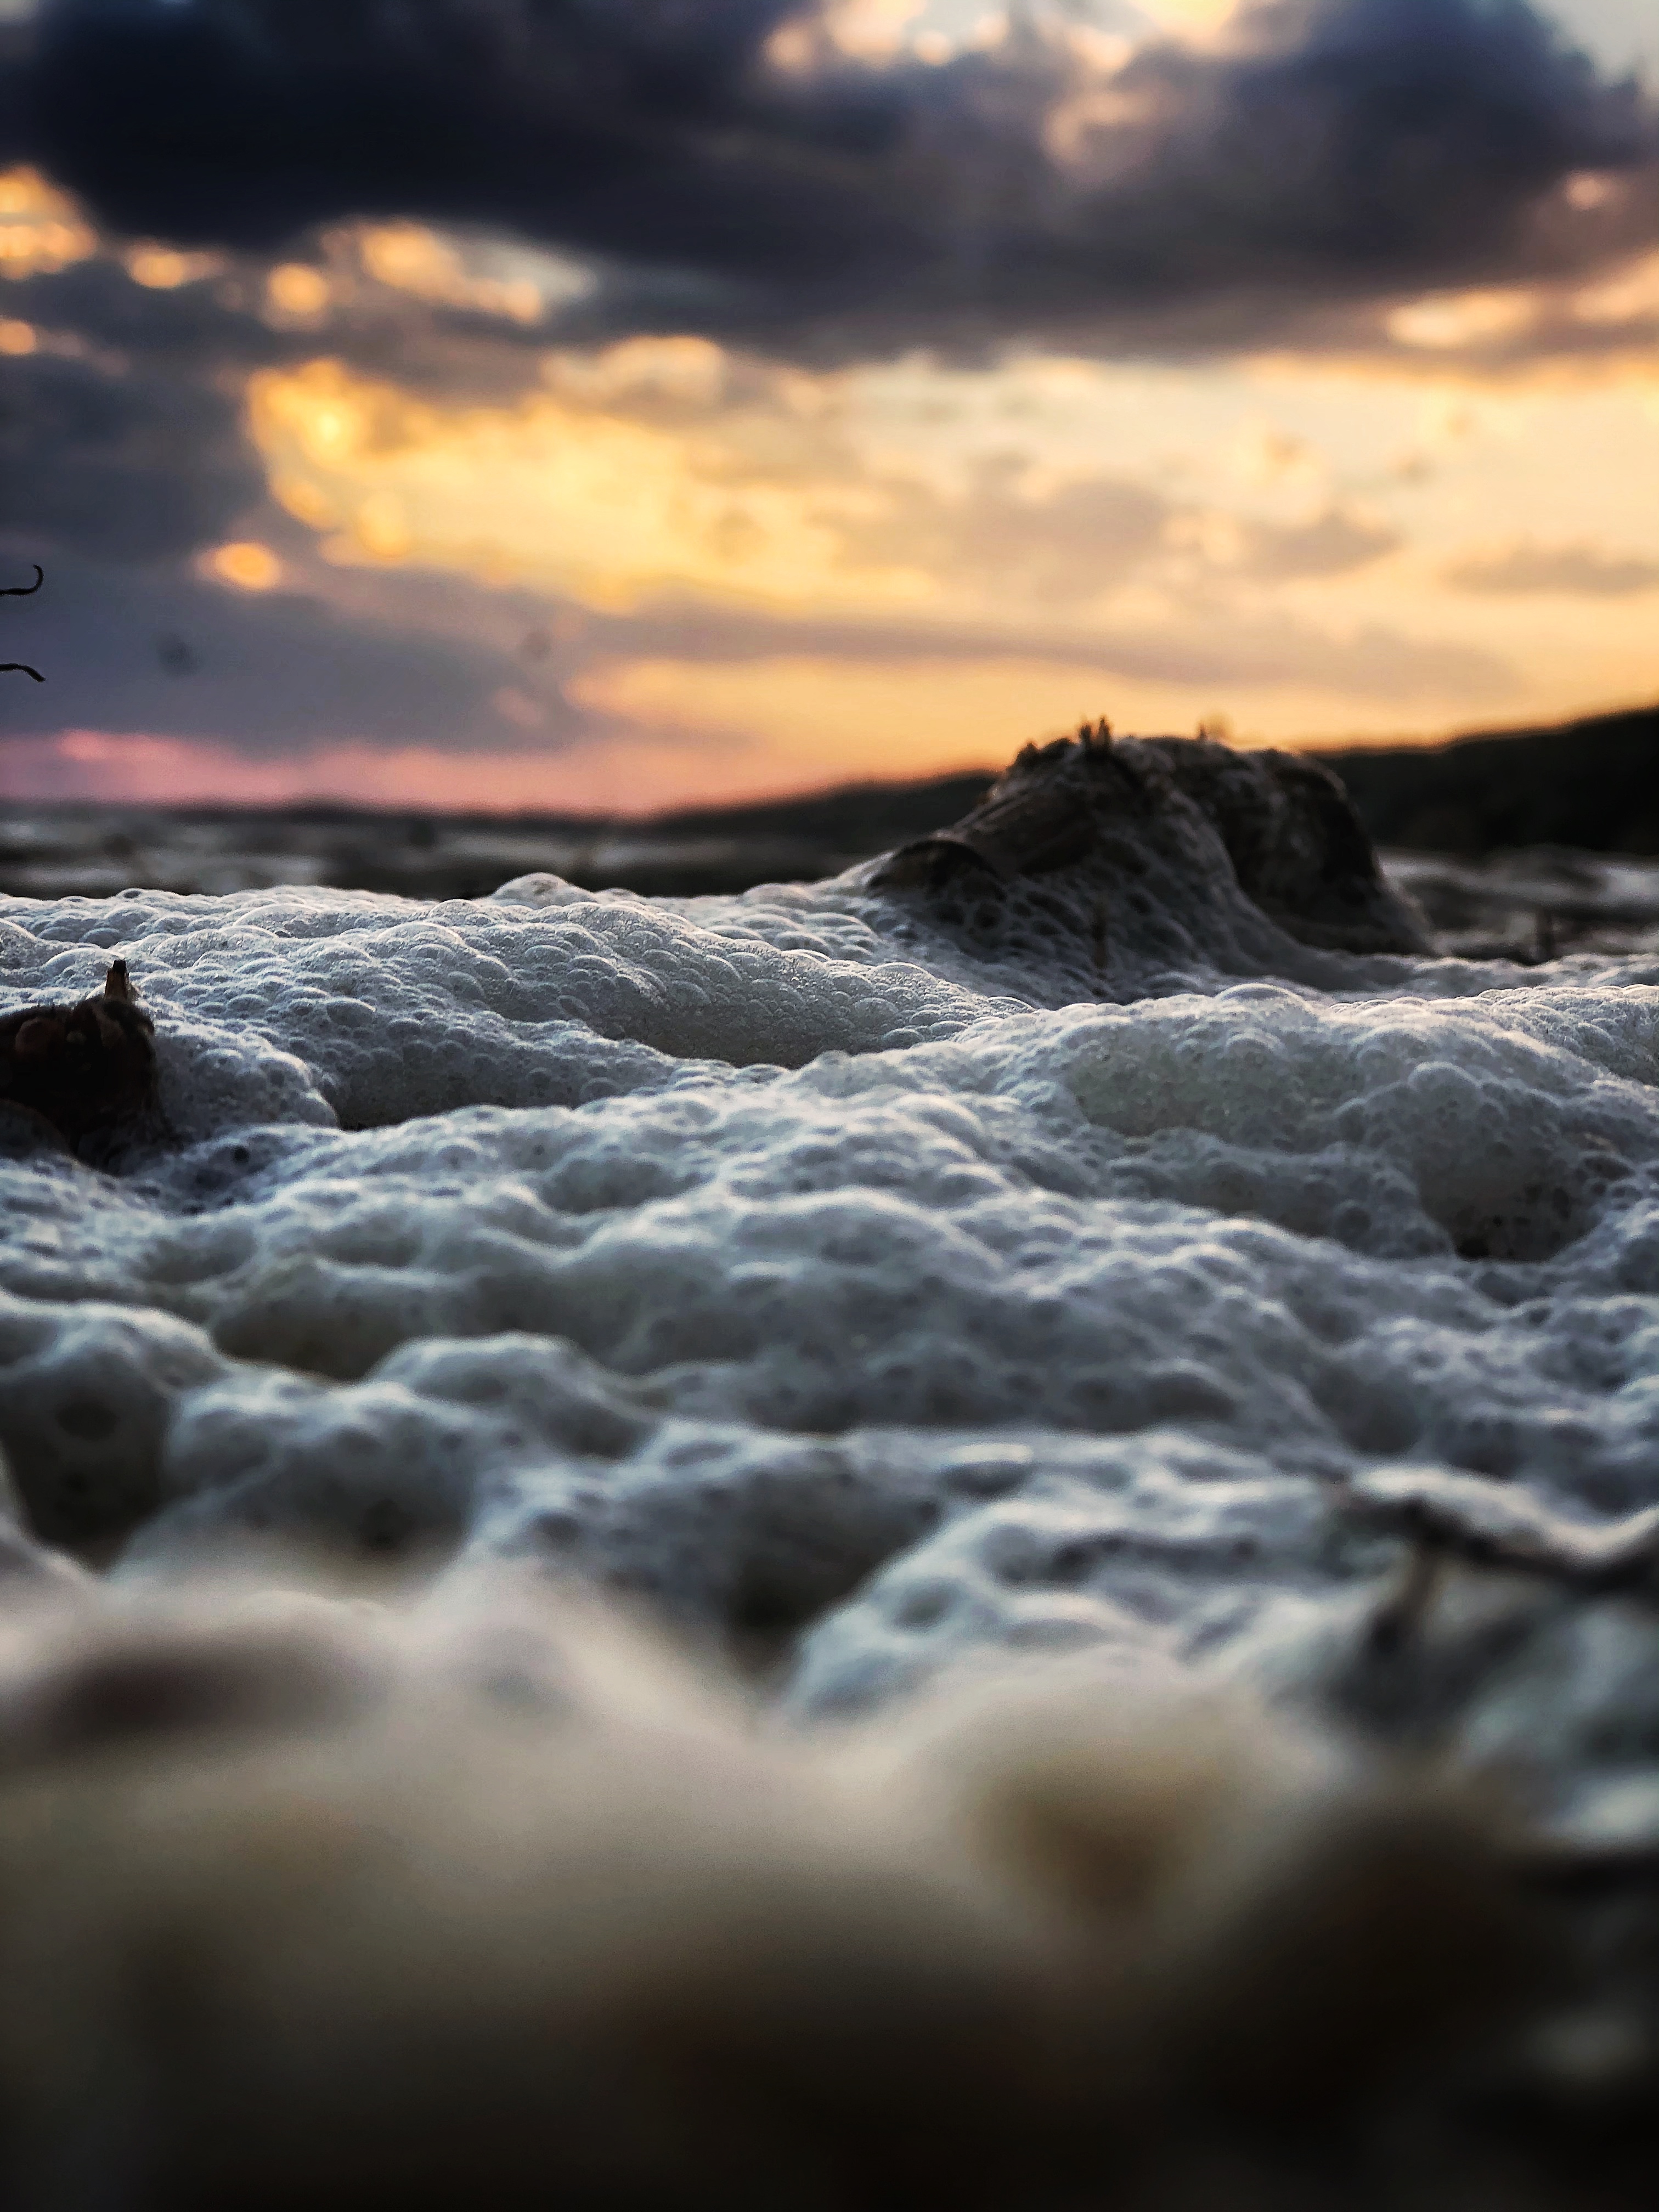
mobile, phone, mobile camera, sea, water, mood, sunset, cloud, water resources, atmosphere, sky, azure, liquid, natural landscape, fluid, dusk, sunlight, body of water, atmospheric phenomenon, horizon, afterglow, beach, wind wave, landscape, sunrise, calm, cumulus, wave, rock, shore, wind, reflection, coast, meteorological phenomenon, ocean, evening, dawn, art, tropics, red sky at morning, sound, tide, winter, lake district